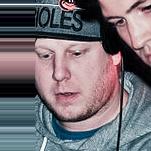
Age: 22